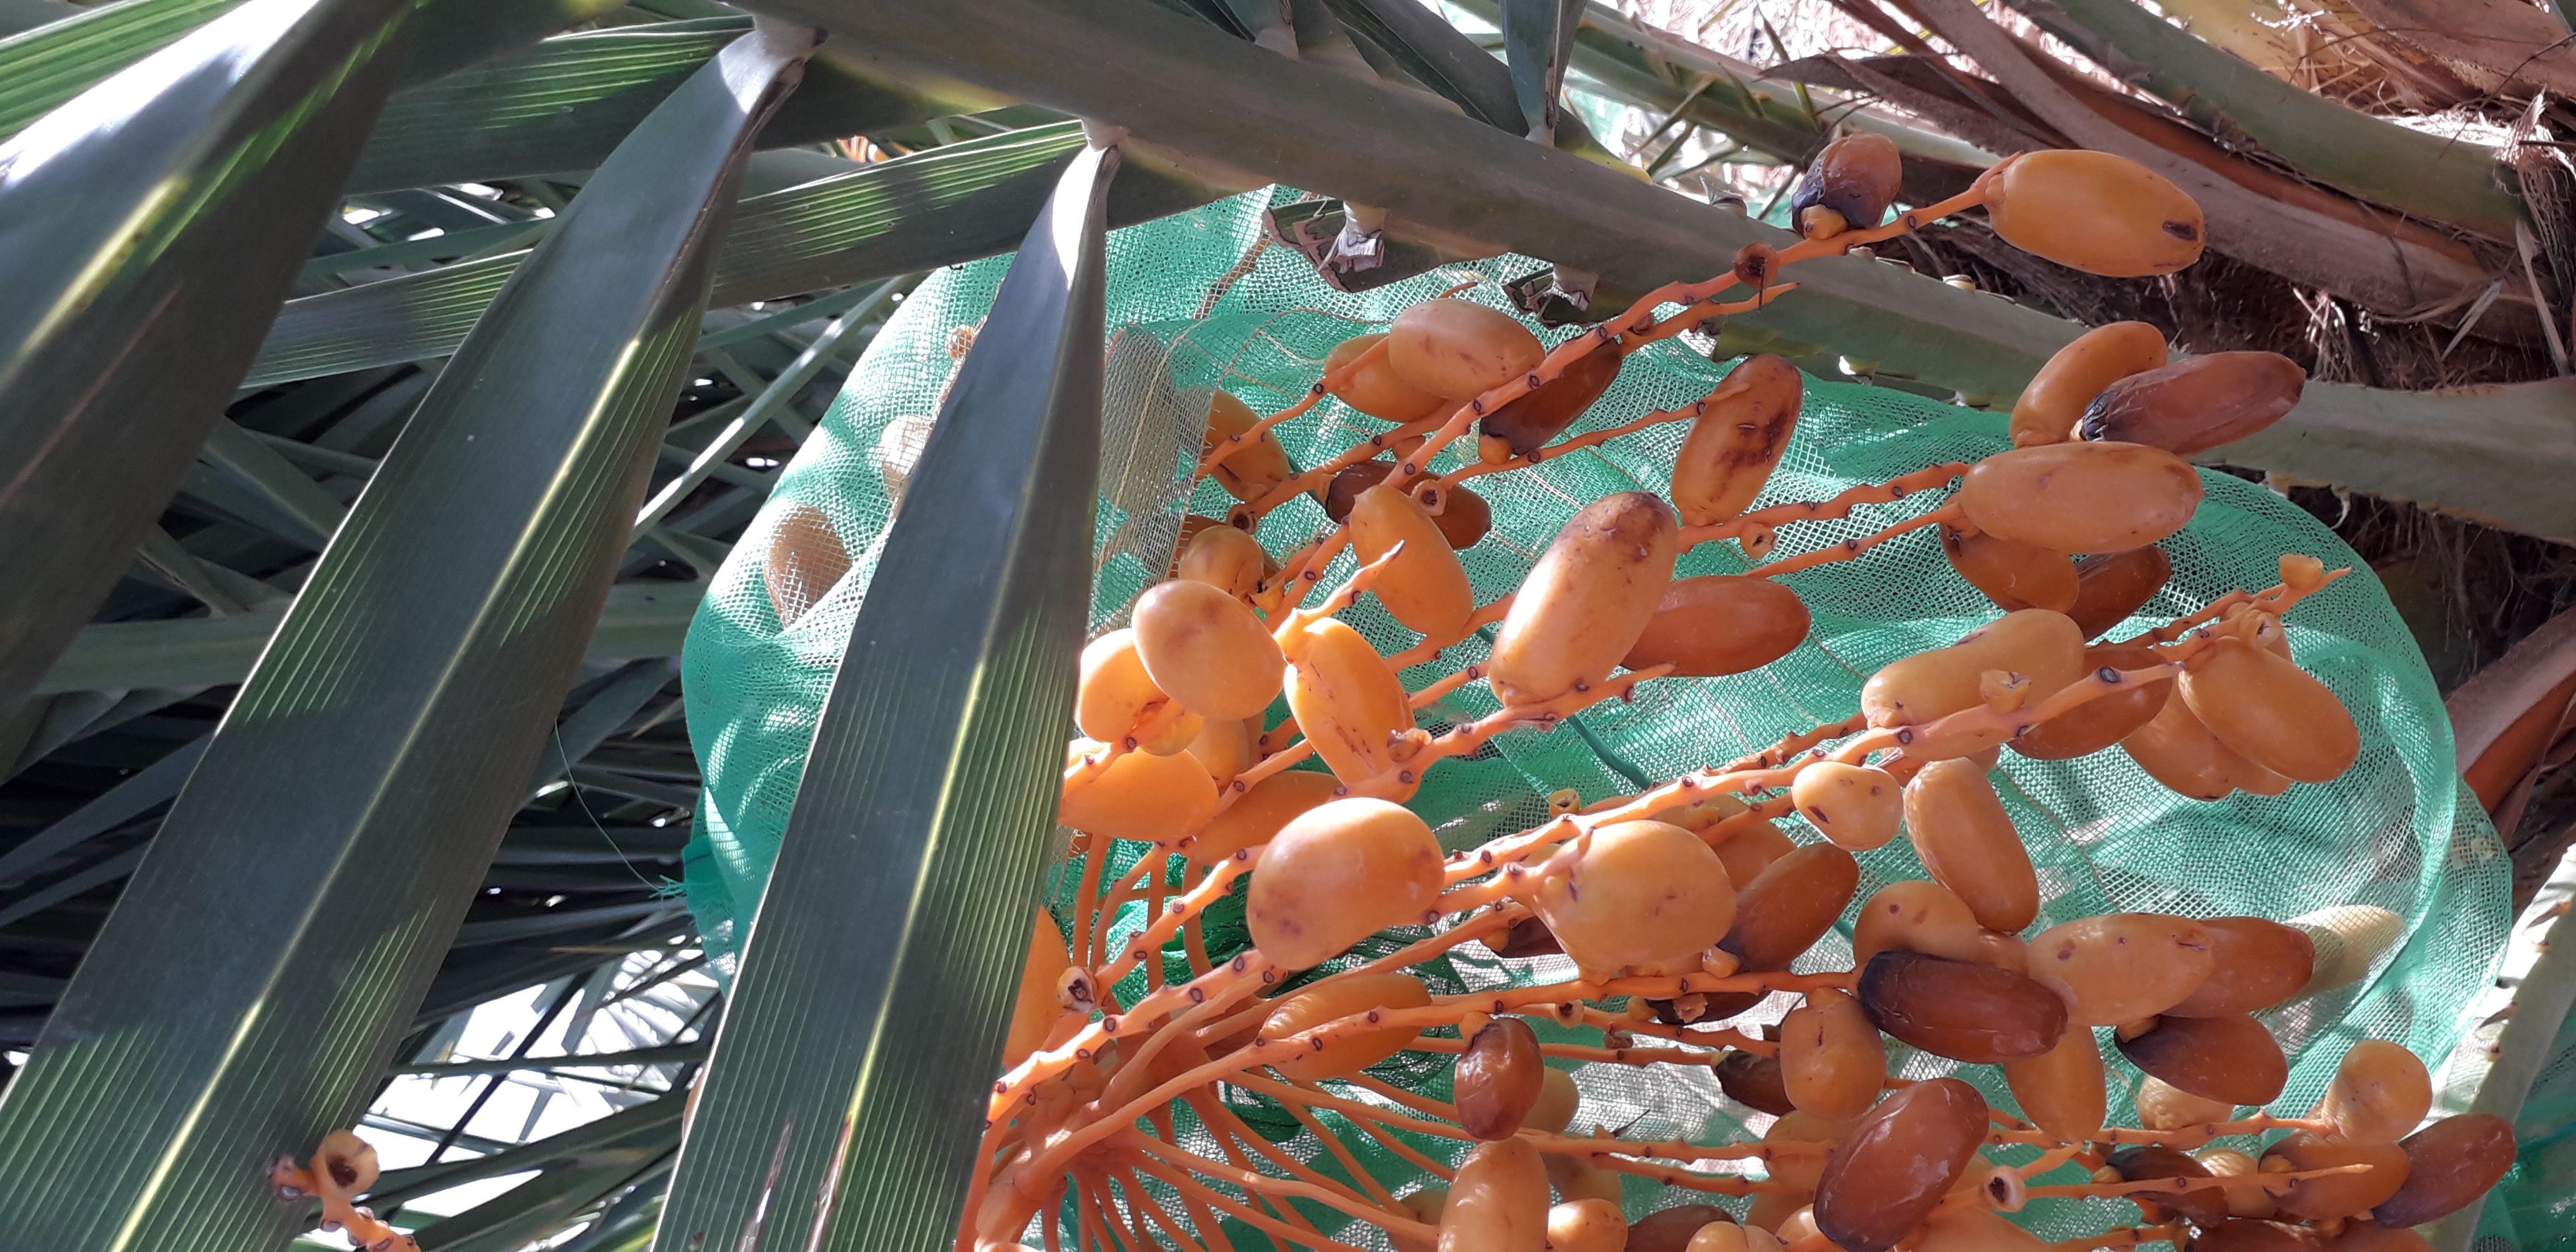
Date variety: kholt